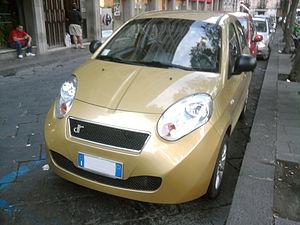
La DR Motor Company est un constructeur automobile italien, fondé en 2006 par Massimo Di Risio.